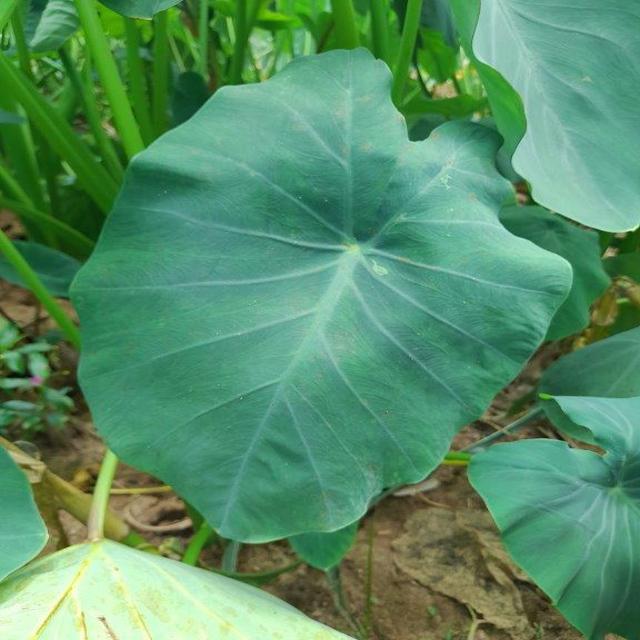
Label: Healthy